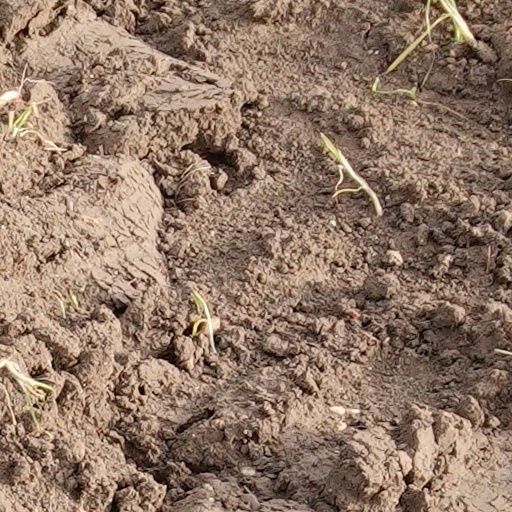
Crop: wheat